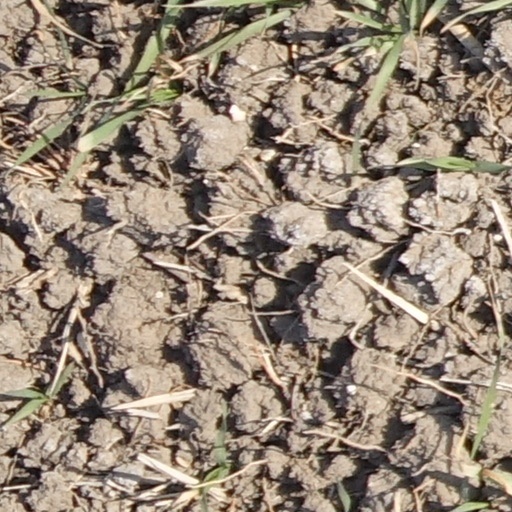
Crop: wheat